XHFAMX-TDT

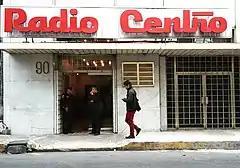
Artículo 123 No. 90 in Mexico City, the building where La Octava's studios are located

XHFAMX was awarded in the IFT-6 television station auction of 2017. Francisco Aguirre Gómez paid Mex$425,929,000 for the concession. Notably, Radio Centro itself did not participate; the company issued a statement denying that it was a party to the auction, distancing itself from its own executive.